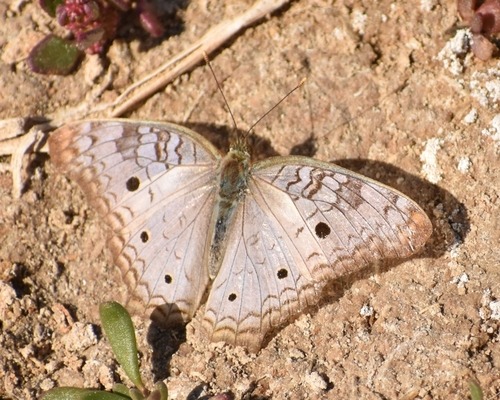
Scientific name: Anartia jatrophae
Common name: White peacock
Family: Nymphalidae
Order: Lepidoptera
Pollinator type: Primary pollinator
Habitat: Gardens, parks, and open areas
Geographic range: Southern United States to Argentina
Conservation status: Least Concern